Daimler Motoren Gesellschaft

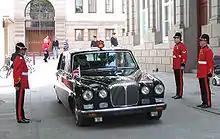
A Coventry Daimler: The DS420

Jellinek competed as a driver, painting ""Mercedes"" (Spanish for "godsend"), on the automobiles he raced after his 10-year-old daughter. Jellinek's pursuit of higher speed brought him to Stuttgart personally, to Wilhelm Maybach's office where he also met with Paul Daimler, son of Gottlieb. Together they designed a new kind of automobile that would be "larger, wider, and with a lower center of gravity". A small number would be produced for Jellinek under contract. This was the first true automobile designed by "DMG", as opposed to a coach with an engine fitted into it.